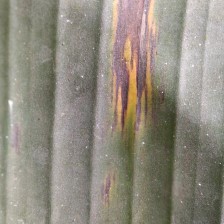
Label: sigatoka